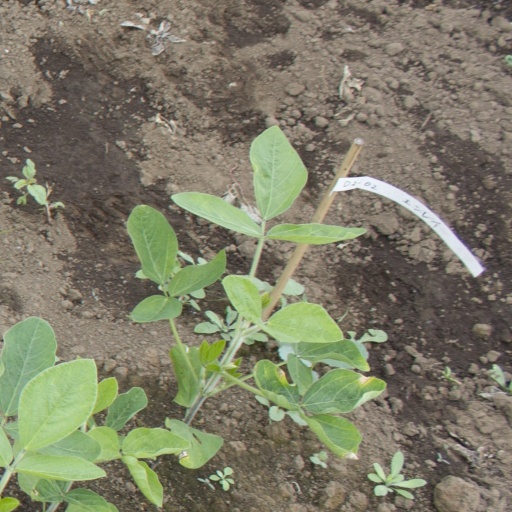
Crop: soybean